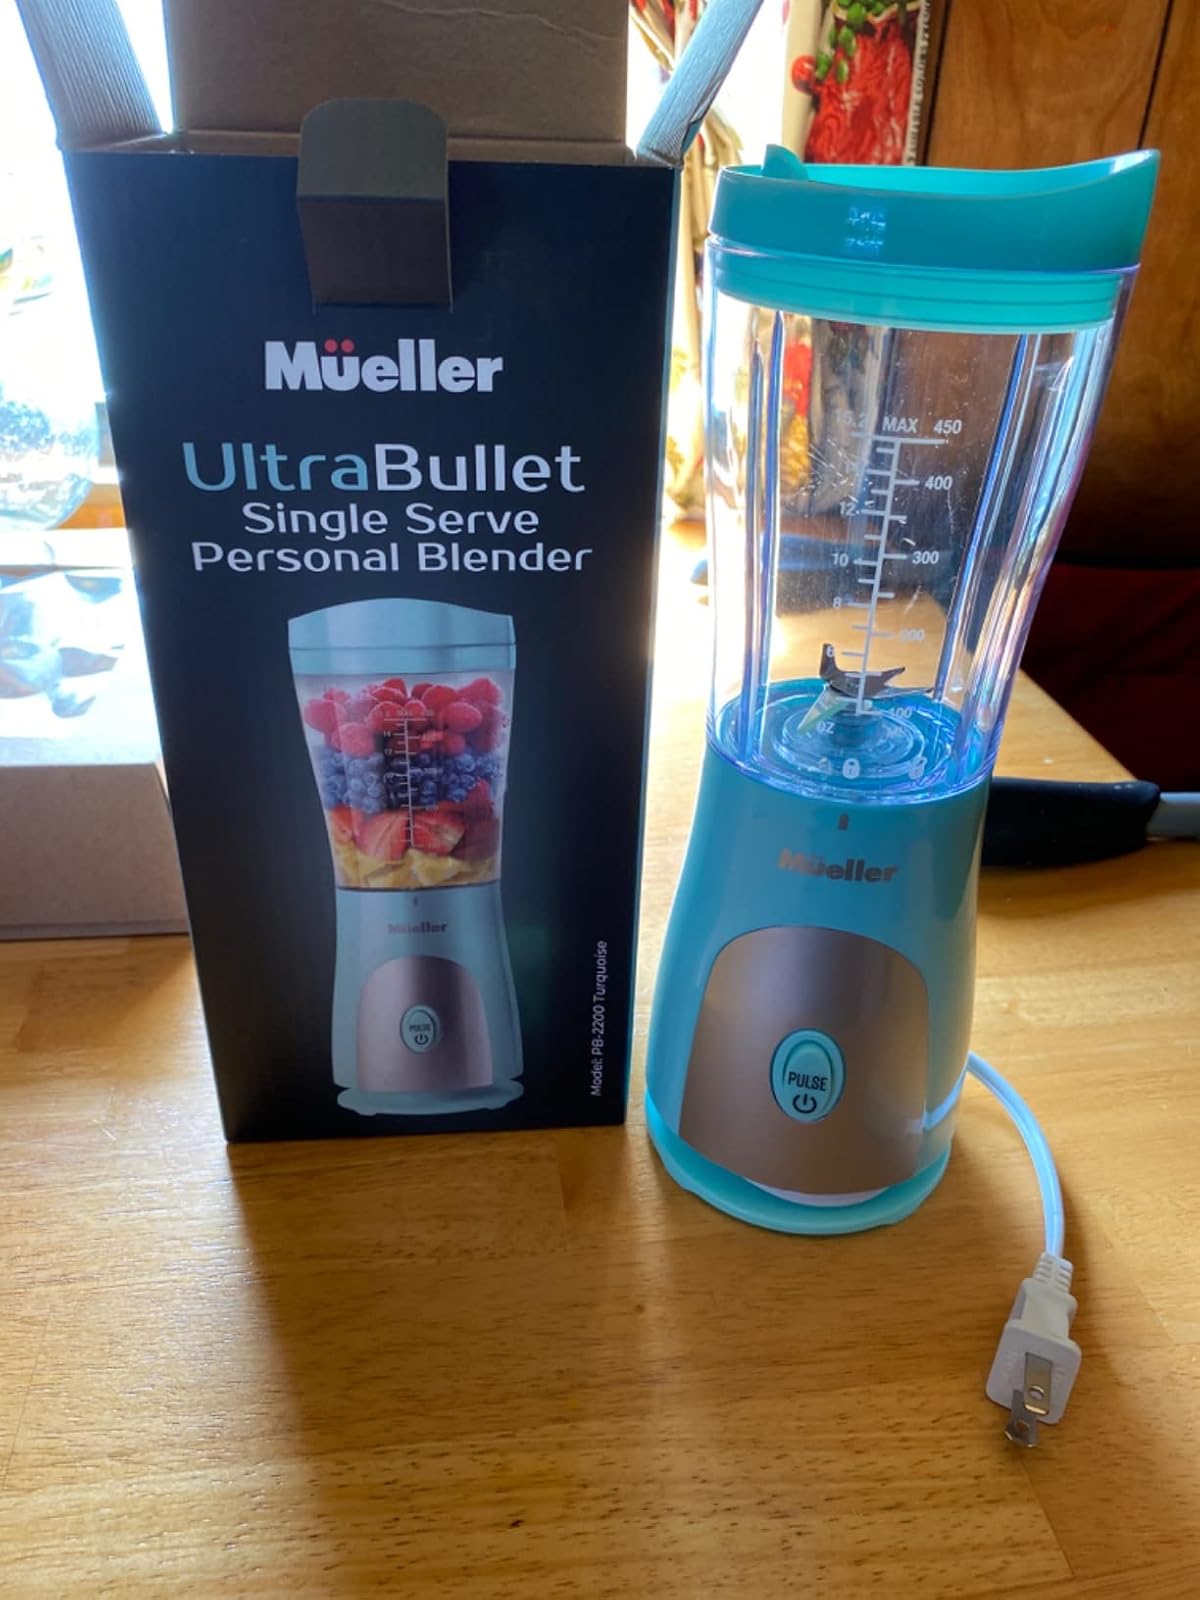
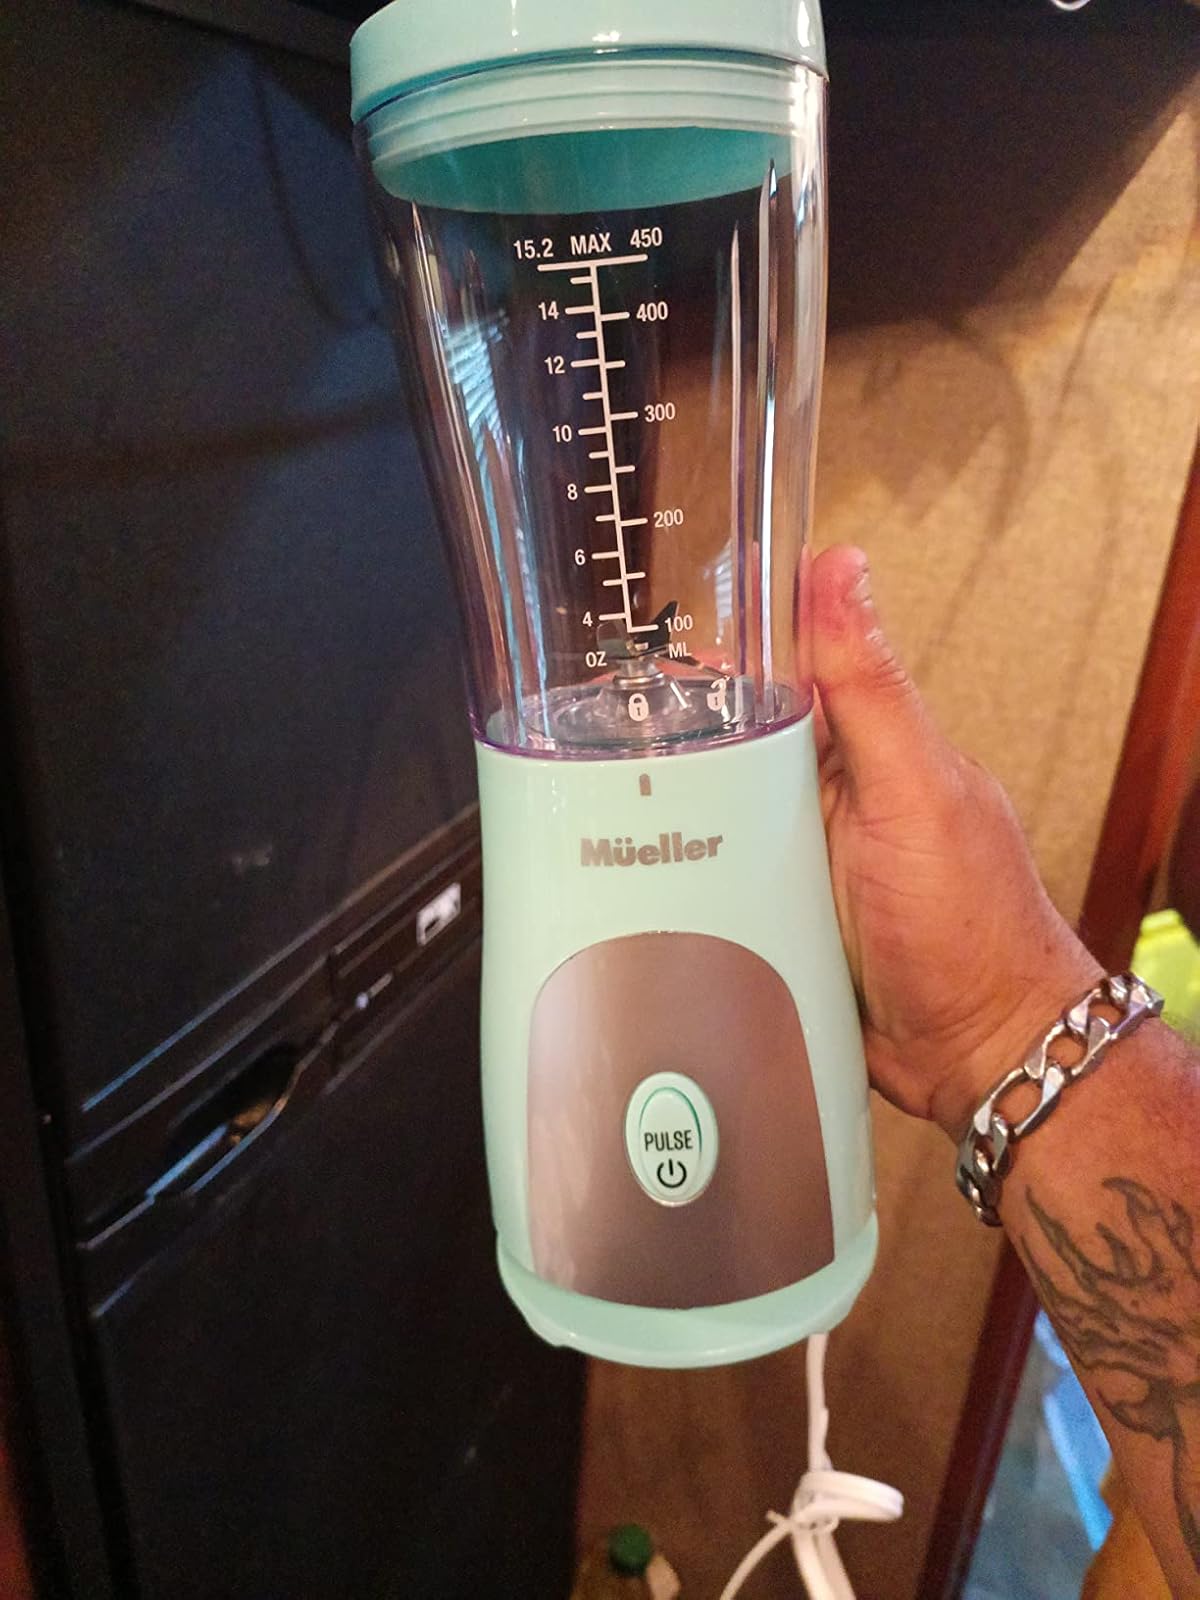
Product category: items_blender
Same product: yes